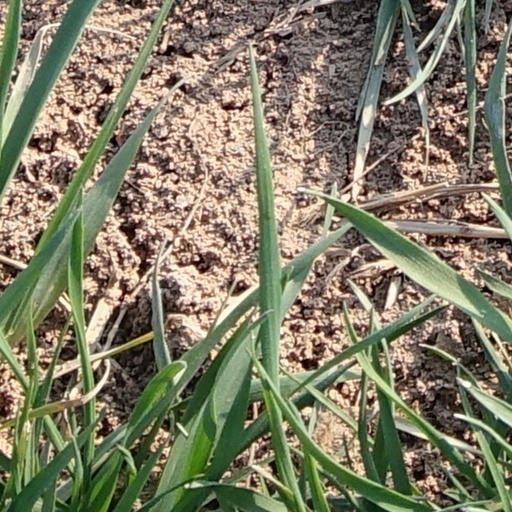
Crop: wheat